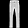
Label: Trouser